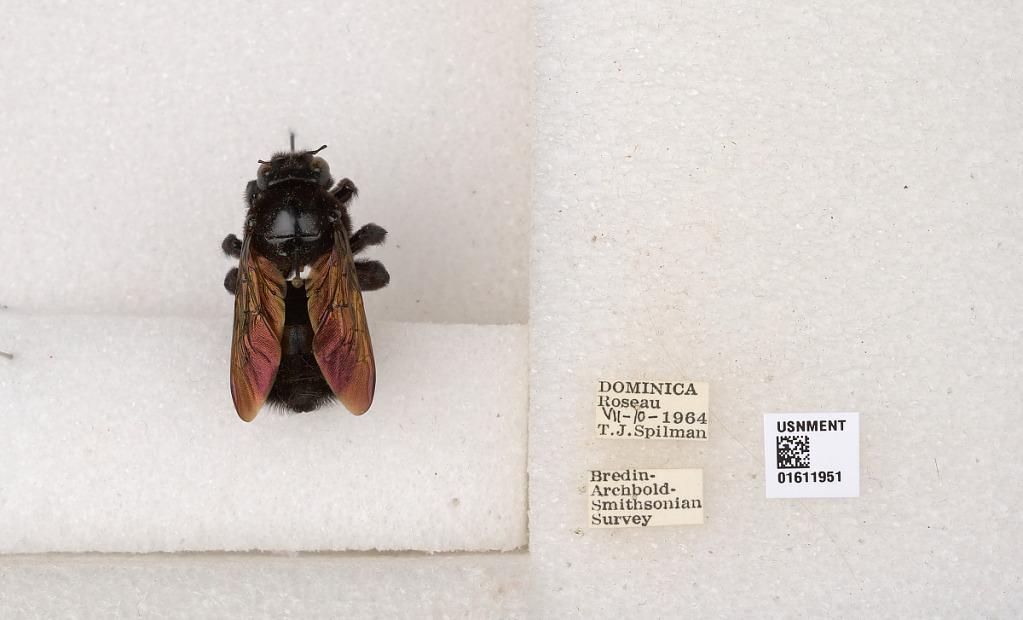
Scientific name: Xylocopa
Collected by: T. Hallinan
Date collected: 1964-7-10
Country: Dominica
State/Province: Saint George
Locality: Roseau